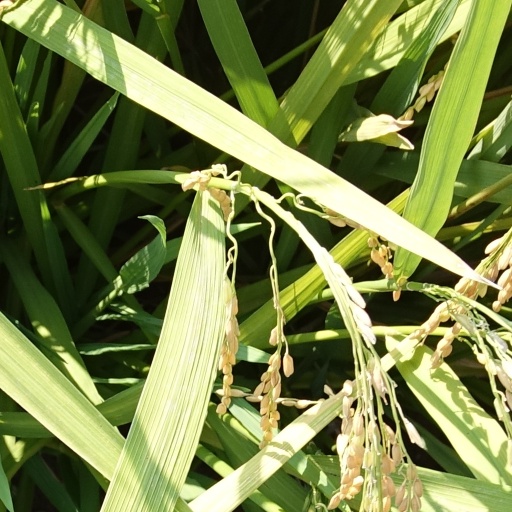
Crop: rice